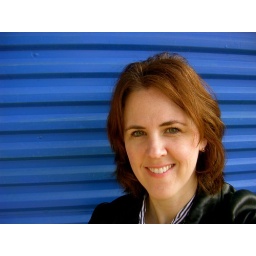
outdoors against a blue garage door works! wow, i did something cool and artsy!